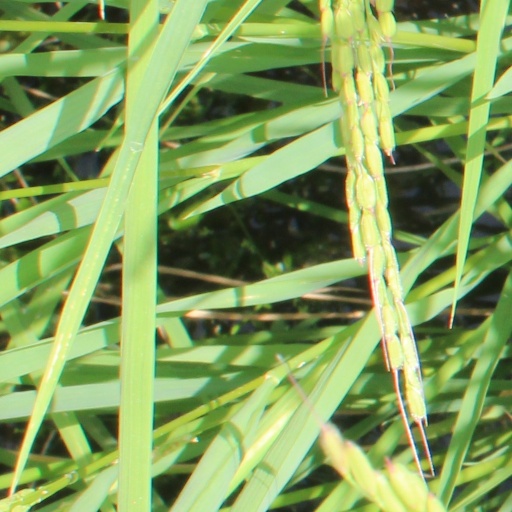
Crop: rice